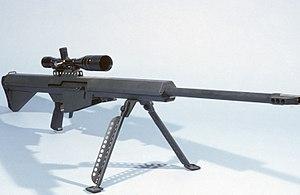
Le Barrett M82 est un fusil anti-matériel américain développé par la Barrett Firearms Manufacturing. Il est conçu pour pouvoir tirer parti de la puissante cartouche de calibre .50, conçue à l'origine pour la mitrailleuse lourde Browning M2